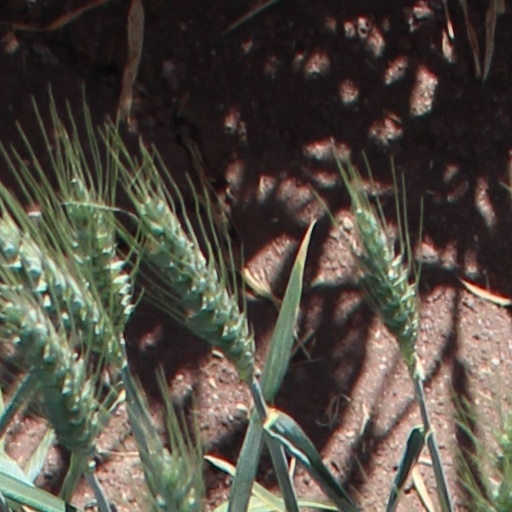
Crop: wheat